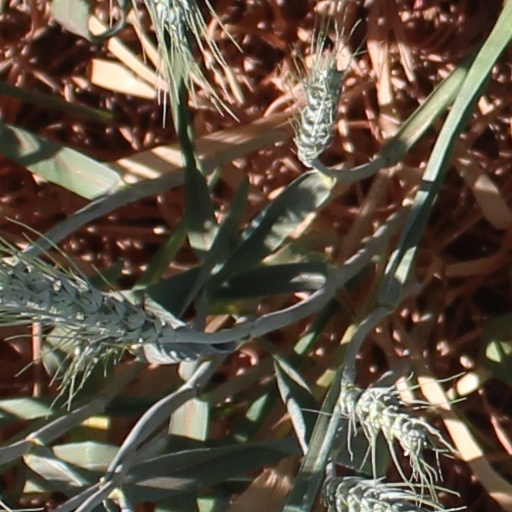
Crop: wheat